Bilyana Island

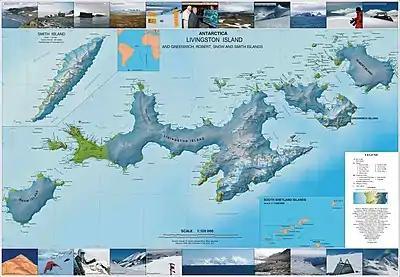
Topographic map of Livingston Island, Greenwich, Robert, Snow and Smith Islands.

Bilyana Island is an ice-free island in the Aitcho group on the west side of English Strait in the South Shetland Islands, Antarctica. Extending , surface area . The area was visited by early 19th century sealers.